Triangular fibrocartilage

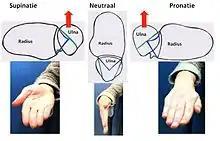
Rul's prosupination

The TFCC is a major stabilizer of the DRUJ. To control the forearm rotation the DRUJ acts in concert with the proximal radioulnar joint. The connection between the distal radius and the distal ulna, maintain the congruency of the DRUJ. This attachment is mainly created by the RULs of the TFCC. These ligaments support the joint through its arc of rotation.